Larry Bergh

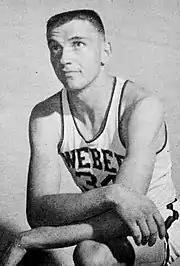

Larry Clifford Bergh (born April 2, 1942) is an American former professional basketball player.